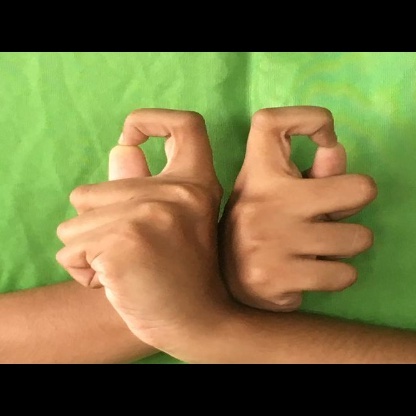
Mudra: Berunda